Kinky Boots (musical)

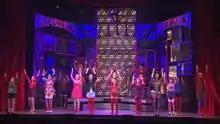
"Kinky Boots" South Korean production in 2016

A South Korean production ran from December 2, 2014, to February 22, 2015, at the Chungmu Art Hall in Seoul.